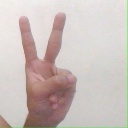
अक्षर: क